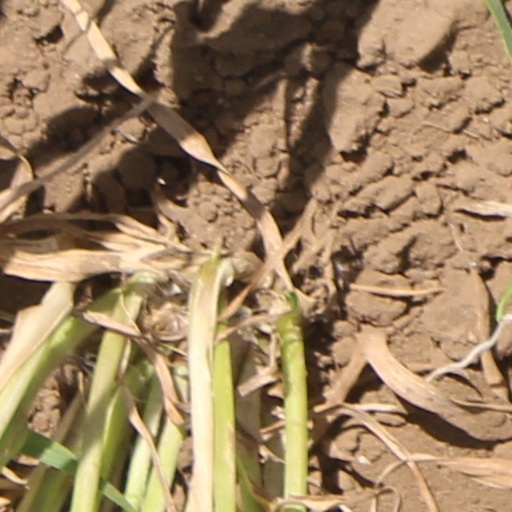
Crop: wheat